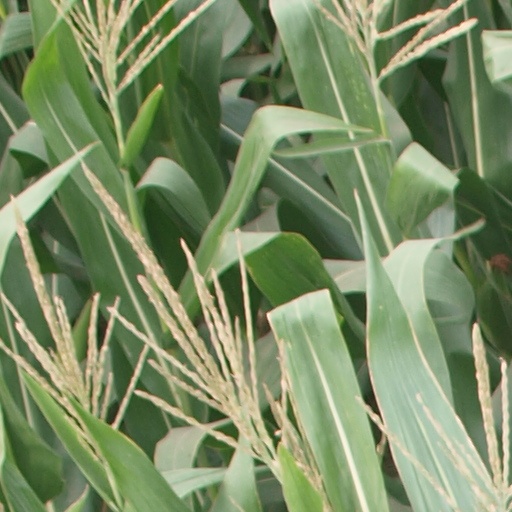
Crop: maize; corn